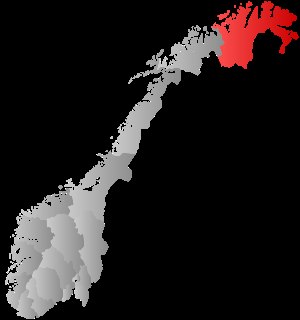
Finnmark
Finnmark.
Finnmark er et tidligere fylke i Norge, der ved Regionsreformen i Norge, 1. januar 2020 blev lagt sammen med Troms, til det nye fylke, Troms og Finnmark. Befolkningstallet i 2019 75.863 indbyggere, og arealet var 45.755 km². Administrationen var placeret i Vadsø.